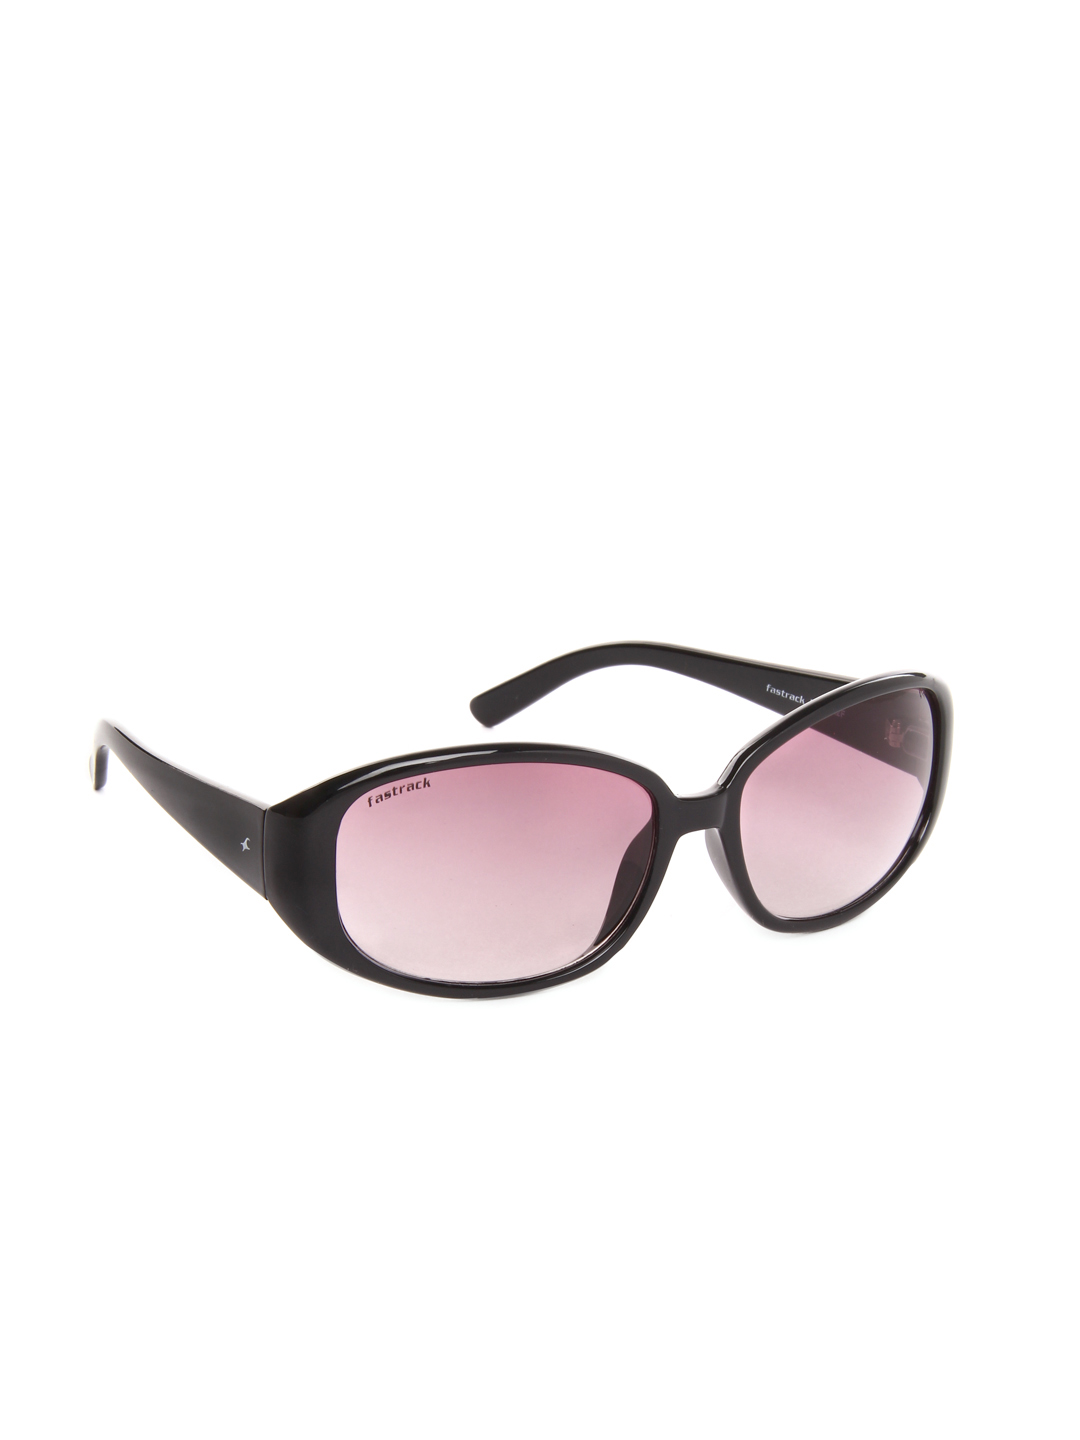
Fastrack Women Basics Gradient Sunglasses P185PR2F
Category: Accessories / Eyewear / Sunglasses
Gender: Women
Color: Pink
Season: Winter 2016
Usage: Casual